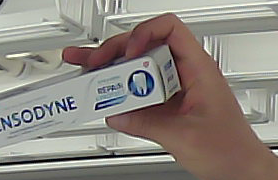
Product: sensodyne_toothpaste